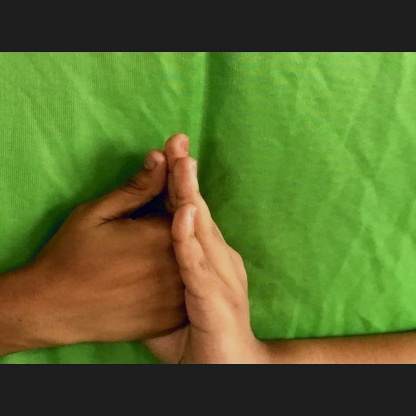
Mudra: Shanka